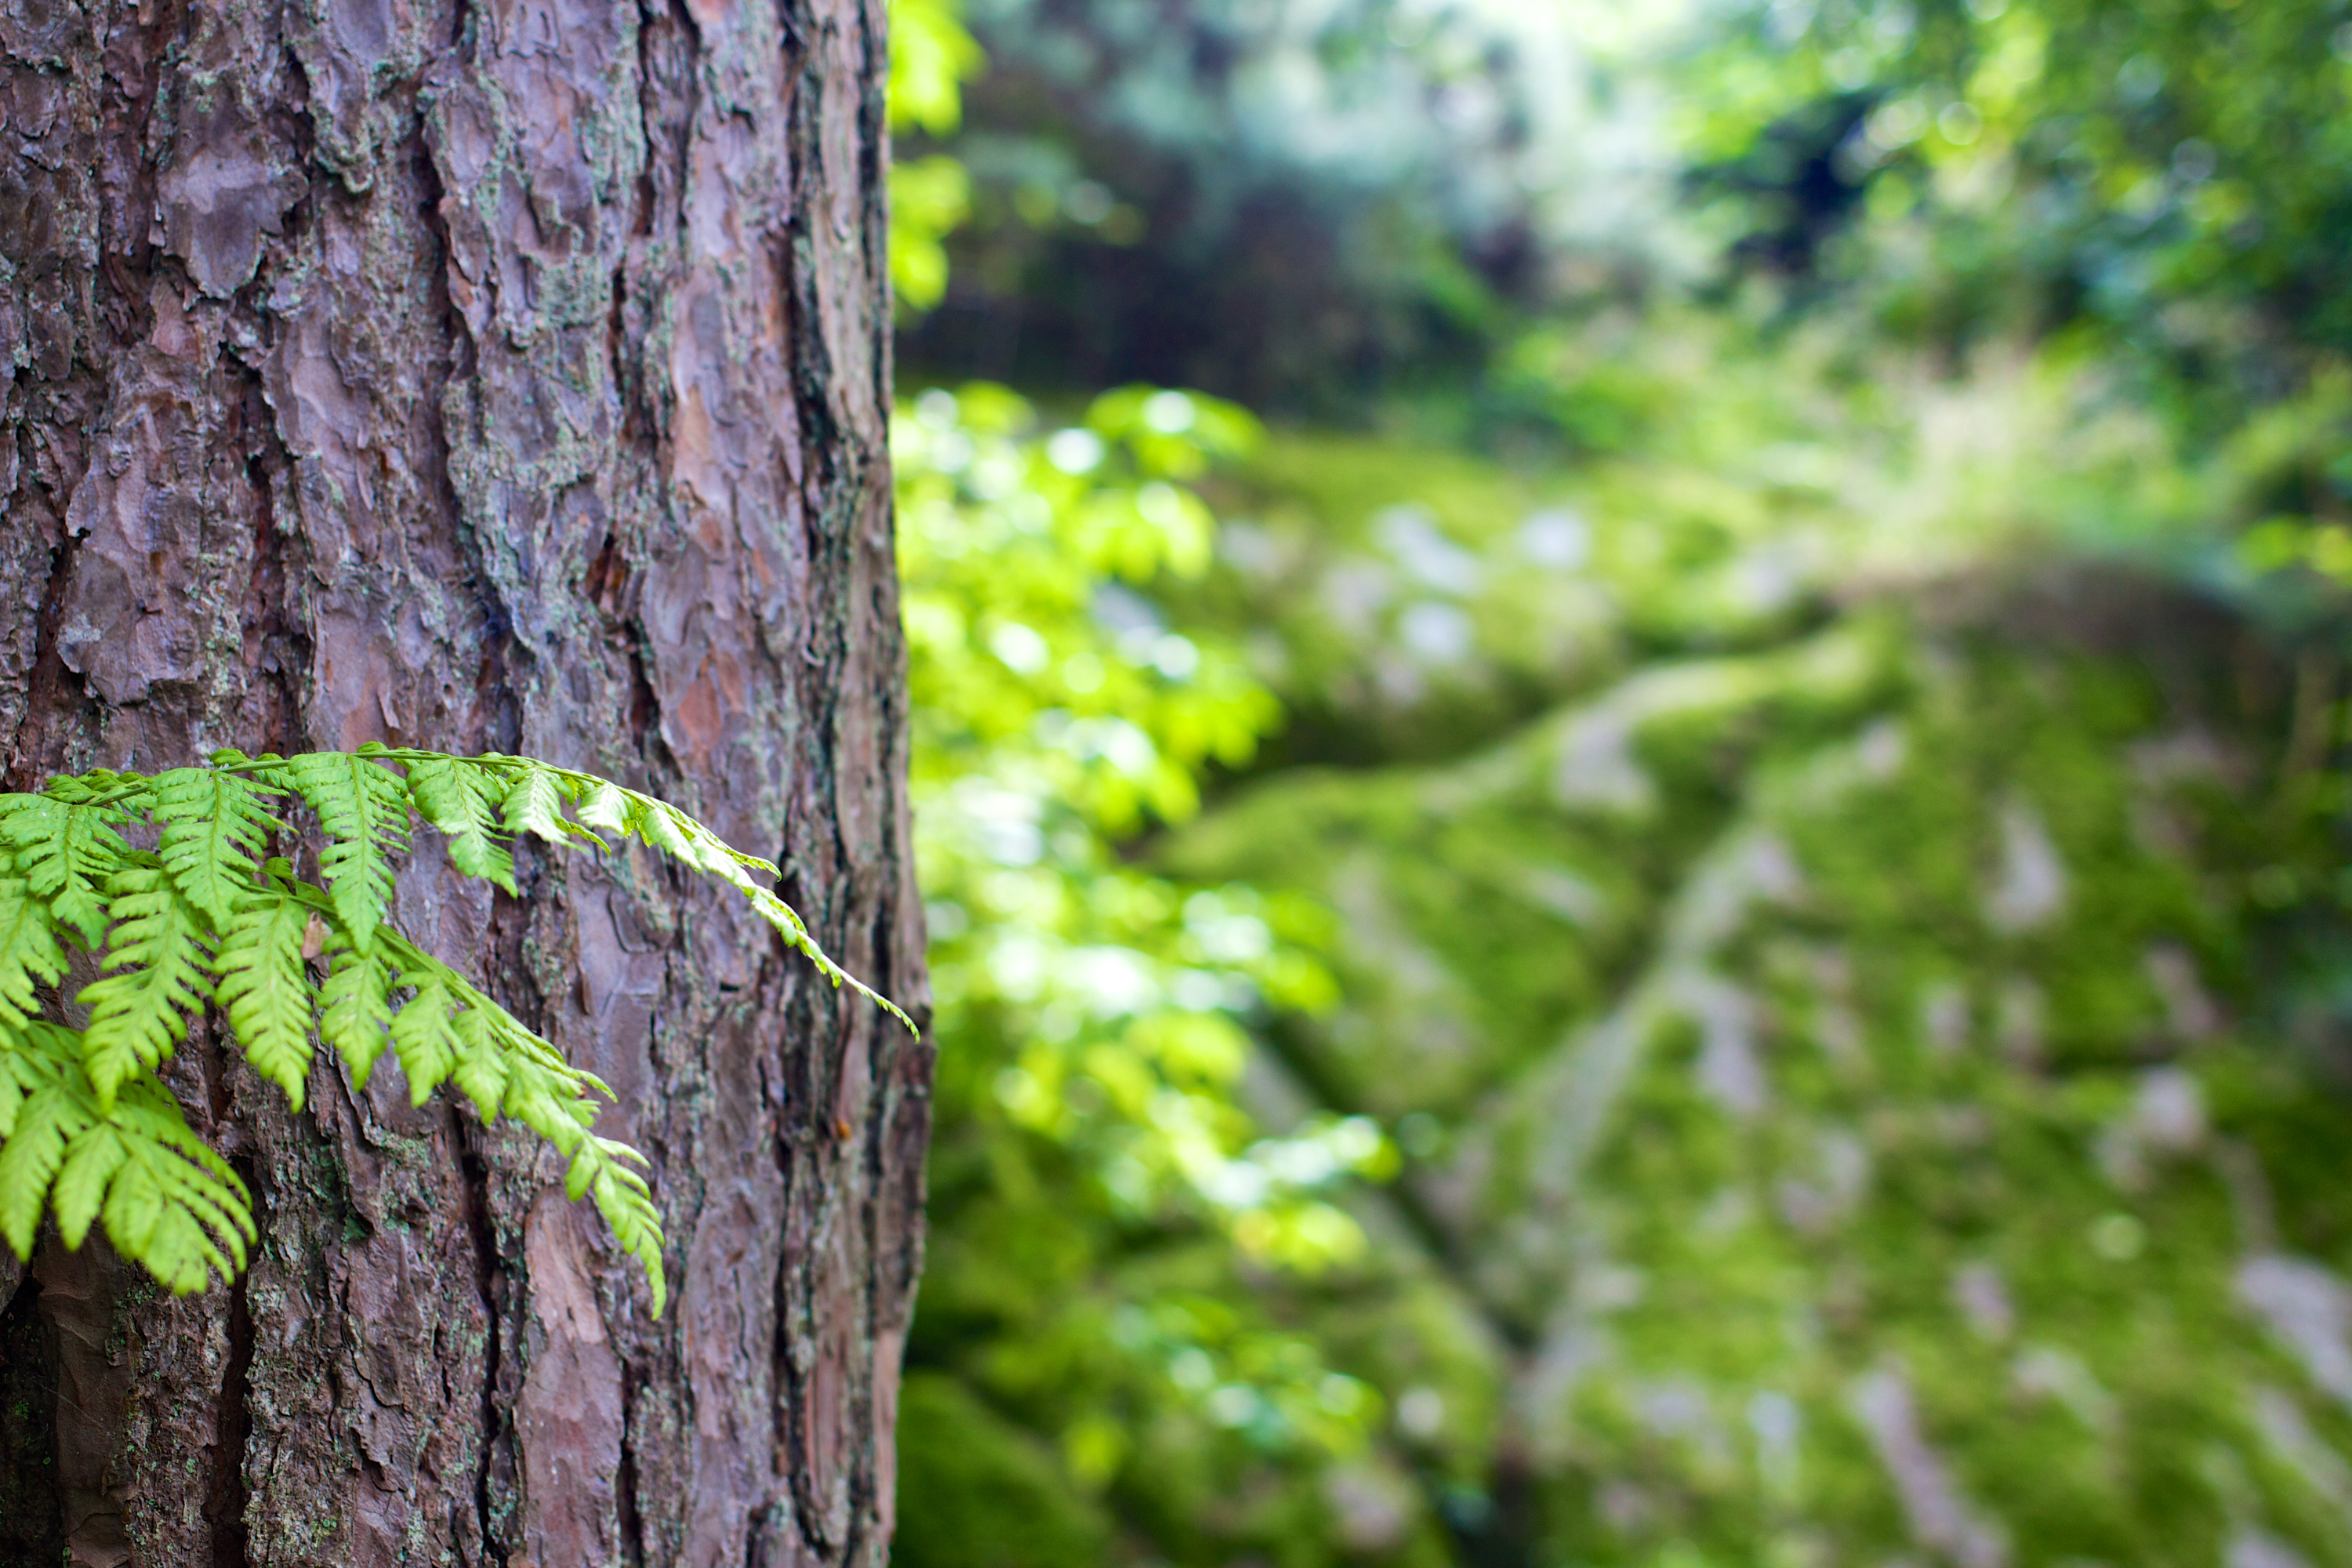
tree, nature, forest, grass, branch, plant, sunlight, leaf, flower, trunk, bark, wildlife, green, jungle, autumn, botany, flora, season, tree trunk, shrub, rainforest, deciduous, woodland, habitat, natural environment, plant stem, woody plant, land plant